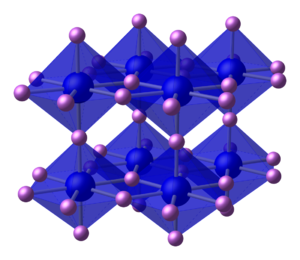
Lithiumnitrid
Lithiumnitrid er en kemisk forbindelse mellem lithium og nitrogen med den kemiske formel Li₃N. Det er det eneste stabile alkalimetalnitrid. Lithiumnitrid har en rød eller lilla farve samt et højt smeltepunkt.